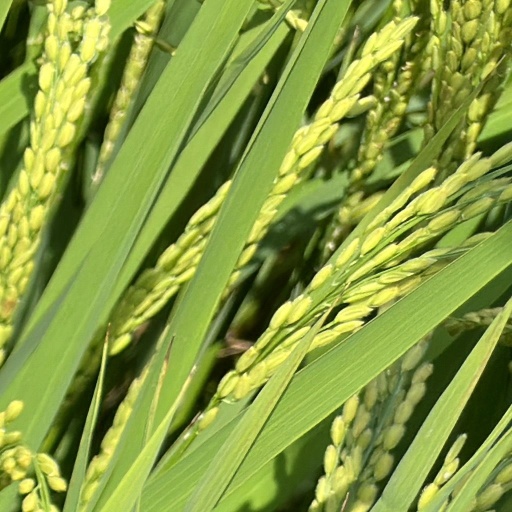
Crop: rice